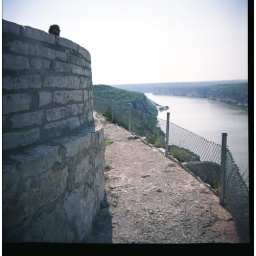
Another pic of the river by the bridge on Hwy 90 in West Texas.